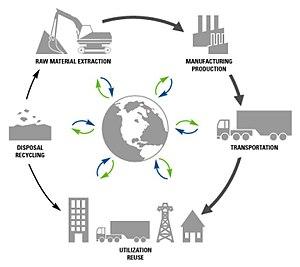
En économie, le secteur primaire est le premier secteur défini dans la loi des trois secteurs. Il est parmi les trois secteurs économiques définis dans la comptabilité nationale et regroupe les activités liées à l’exploitation de ressources naturelles : agriculture, sylviculture, pêche et activités minières. Le secteur primaire rassemble l'ensemble des activités qui produisent des matières premières non transformées.